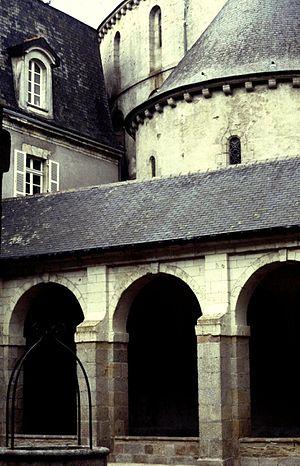
L'abbaye Sainte-Croix est une ancienne abbaye bénédictine située dans la ville de Quimperlé, dans le département français du Finistère en région Bretagne.